François Duquesnoy

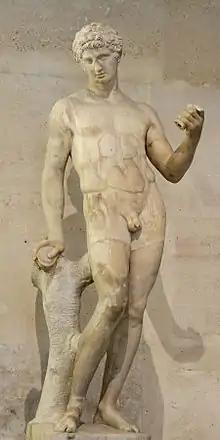
"Adonis", a Roman torso, restored and completed by François Duquesnoy (Louvre Museum)

Poussin recommended Duquesnoy to Cardinal Richelieu, who offered the position of royal sculptor to Louis XIII and with the goal of founding a royal academy of sculpture in Paris. Duquesnoy was about to sail from Livorno, when he died; he had suffered for years from gout and episodes of vertigo (he fell from the scaffolding while attaching the gilded palm branch to his "Susanna") and bouts of depression. His brother, Jerôme Duquesnoy (II) (1612–1654) inherited the chests with the designs of uncompleted work, including some designs for putti for the tomb of Bishop Triest in the Saint Bavo Cathedral in Ghent.